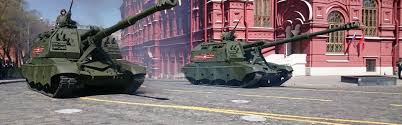
Label: Self Propelled Artillery